Transport in Zagreb

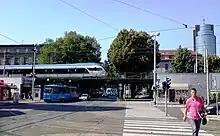
A commuter train and a tram

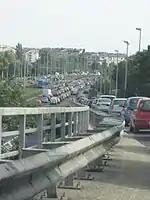
Traffic on Marin Držić Avenue approaching rush hour

Transport in Zagreb, the capital of Croatia, relies on a combination of city-managed mass transit and individual transportation. Mass transit is composed of 19 inner-city tram lines and 120 bus routes, both managed entirely by Zagreb Electric Tram, commonly abbreviated to ZET. Croatian Railways manages the parallel Zagreb Commuter Rail system. The city is served by the Franjo Tuđman Airport, which carries more than 3,300,000 passengers per year. Zagreb Airport is connected to the Zagreb Bus Station via Pleso Prijevoz shuttle and to Eugen Kvaternik Square via bus line 290 which connects the aforementioned square with the satellite city of Velika Gorica via the Airport.